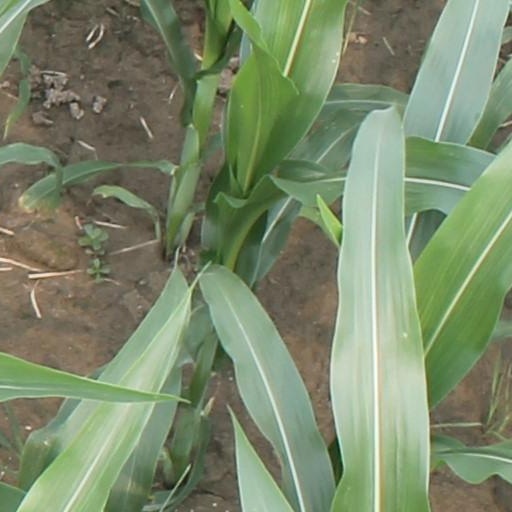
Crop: maize; corn